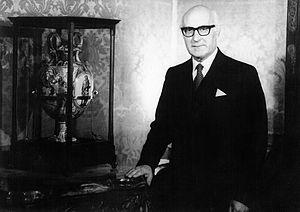
Sir Anthony Mamo, né le 9 janvier 1909 à Birkirkara et mort le 1ᵉʳ mai 2008 à Mosta, est un homme politique maltais. Il est gouverneur général, de 1971 à 1974, puis président de la République, de 1974 à 1976, de Malte.